Mono-N-protected amino acids

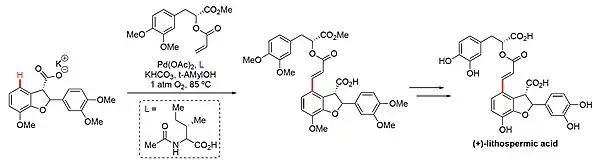

The use of C–H functionalization in the synthesis of lithospheric acid exemplifies the site- and stereoselective capabilities of using MPAA ligands in these reactions. As the penultimate step, the intermolecular C–H olefination introduces almost double the complexity into the compound enabling the highly convergent synthesis.